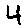
Label: 4